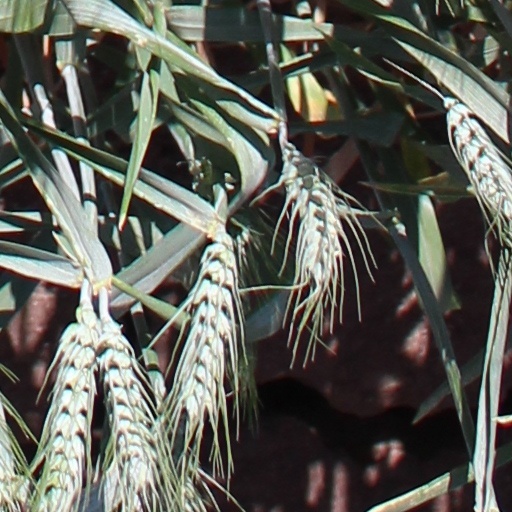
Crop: wheat